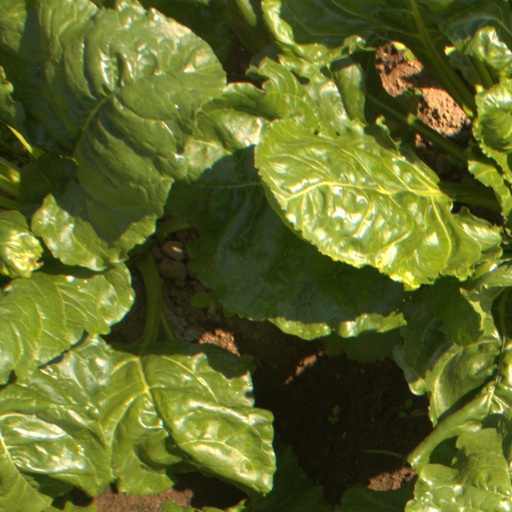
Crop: sugar beet